Maksym Berezin

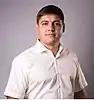
Berezin in 2013

Maksym Yuriiovych Berezin (born 9 May 1984) is a Ukrainian politician currently serving as a People's Deputy of Ukraine from Ukraine's 151st electoral district in northern Poltava Oblast since 2019. He is a member of the Servant of the People party.